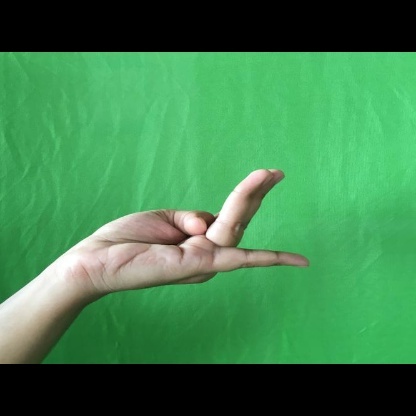
Mudra: Chaturam